2023 Canadian Premier League final

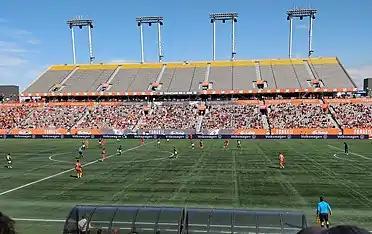
A 2019 match between Forge FC and Cavalry FC at Tim Hortons Field in Hamilton, Ontario

Tim Hortons Field, home of Forge FC was the host stadium for the final. This was its third time hosting the CPL final, following 2019 (leg 1) and 2021. The stadium also notably hosted the inaugural CPL match in 2019, and the Canadian Championship final in 2022, with both matches drawing large attendance. For the 2023 CPL final, attendance was expected to be high once again; The Hamilton Spectator reported that over 10,000 tickets had been sold by October 25.